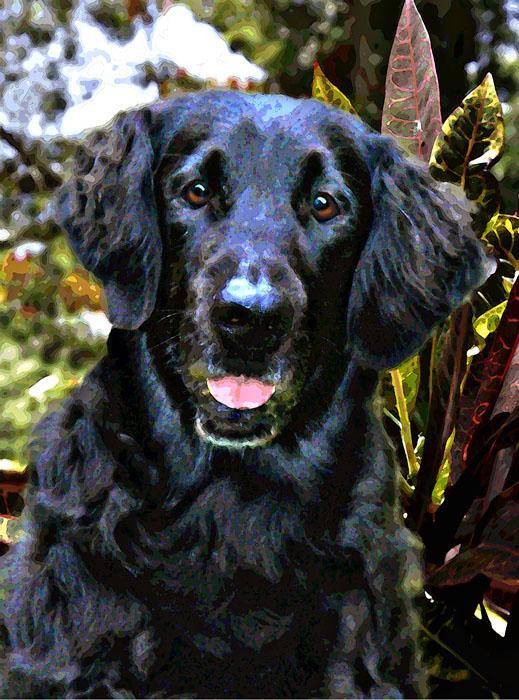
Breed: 206-n000047-flat_coated_retriever